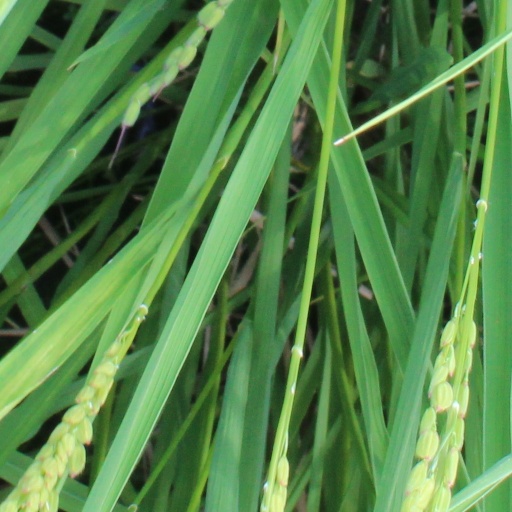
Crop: rice